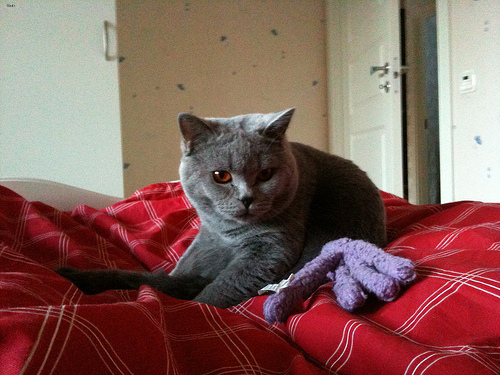
Animal: cat
Breed: british_shorthair